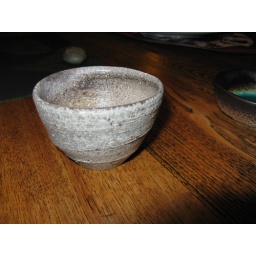
Japanese pottery purchased at the Tsukiji fish market in Tokyo, Japan